Al Lichtman

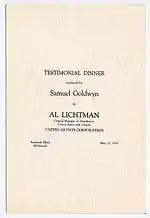
Al Lichtman Tribute menu cover

Lichtman was born in Monok, Hungary. His parents were Joseph Lichtman and Pepe (aka Josephine) Zuckermandel. The family emigrated to the US when Lichtman was 10 but his parents died within the next 3 years.